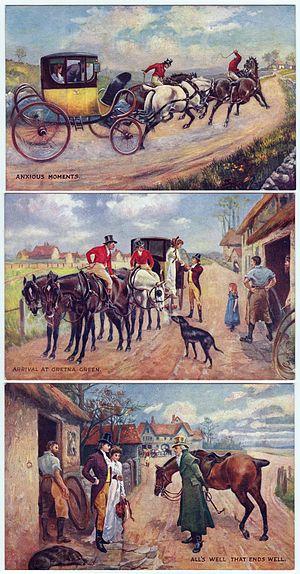
L'attelage est l’ensemble constitué par un véhicule hippomobile et le ou les chevaux qui assurent sa traction. Les différents attelages sont caractérisés par les animaux et la voiture utilisés ainsi que par la façon de les relier.
Raphael Tuck & Sons est probablement la plus importante société britannique d’édition de cartes postales de la fin du XIXᵉ siècle et de la première moitié du XXᵉ siècle.
Gretna Green est un village du Sud de l'Écosse, célèbre pour la possibilité qu'il offrait aux couples mineurs de s'y marier sans autorisation des parents. Il se trouve dans Dumfries and Galloway, près de l'embouchure de l'Esk, dans le Dumfriesshire, et était jadis le tout premier village écossais rencontré en allant de Londres à Édimbourg par l'ancienne route des diligences.